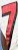
Number: 7